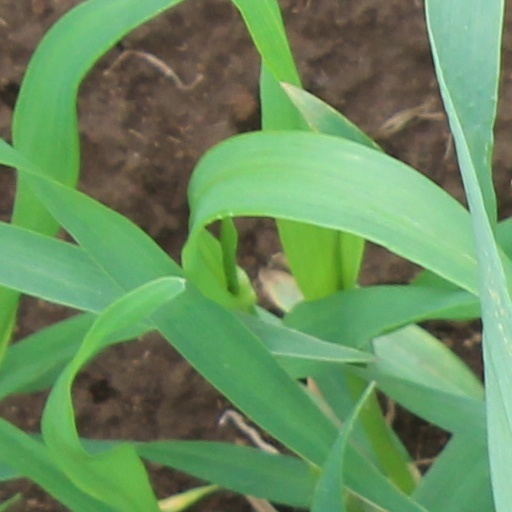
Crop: wheat